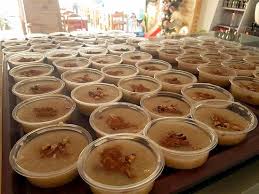
Yemek: asure